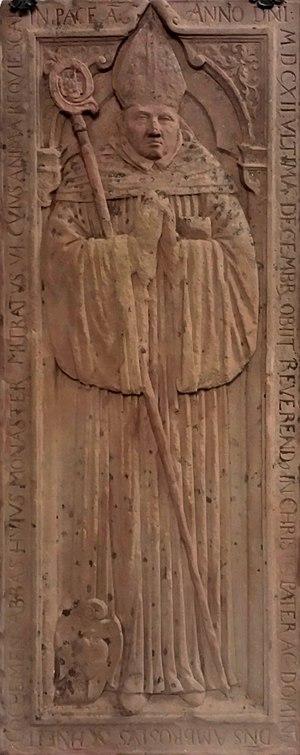
Pierre tombale de l'abbé Ambrosius Schneidt de Cochem dans le monastère de Himmerod Italiano: Lapide dell'abate Ambrosius Schneidt di Cochem nel monastero di Himmerod